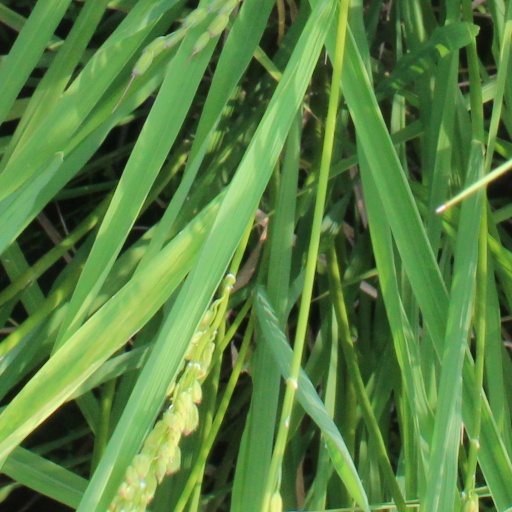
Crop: rice